Stephen Harper

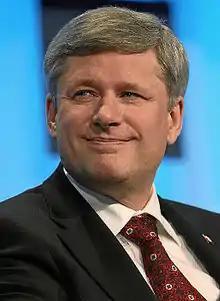
Harper in 2010

Stephen Joseph Harper (born April 30, 1959) is a Canadian politician who served as the 22nd prime minister of Canada from 2006 to 2015. He is to date the only prime minister to have come from the modern-day Conservative Party of Canada, serving as the party's first leader from 2004 to 2015. Since 2018, he has also been the chairman of the International Democracy Union.